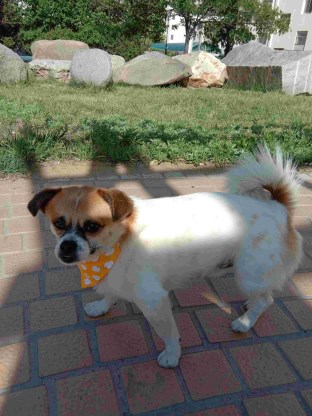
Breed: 3336-n000121-chinese_rural_dog